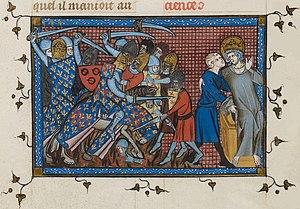
Bataille de Mansûra (1250). Enluminure du manuscrit du chroniqueur Guillaume de Saint-Pathus, Vie et miracles de saint Louis, XIVe siècle, Bibliothèque nationale de France, Français 5716, fol. 199.
Charles d'Anjou, roi de Naples et de Sicile, est le dernier fils du roi de France Louis VIII et de Blanche de Castille. Comte d’Anjou et du Maine, il devient comte de Provence par son mariage avec Béatrice de Provence en 1246. Il accompagne son frère Louis IX pendant la septième croisade en 1248.
Jean des Barres, dit « d'Oissery », né possiblement vers 1230 et mort en 1289 est un chevalier et croisé français.
La bataille de Mansourah est un épisode de la septième croisade, survenu en Égypte à proximité de Mansourah du 8 au 11 février 1250. Elle marqua un tournant dans l'expédition, avec l'échec de la prise de la ville.